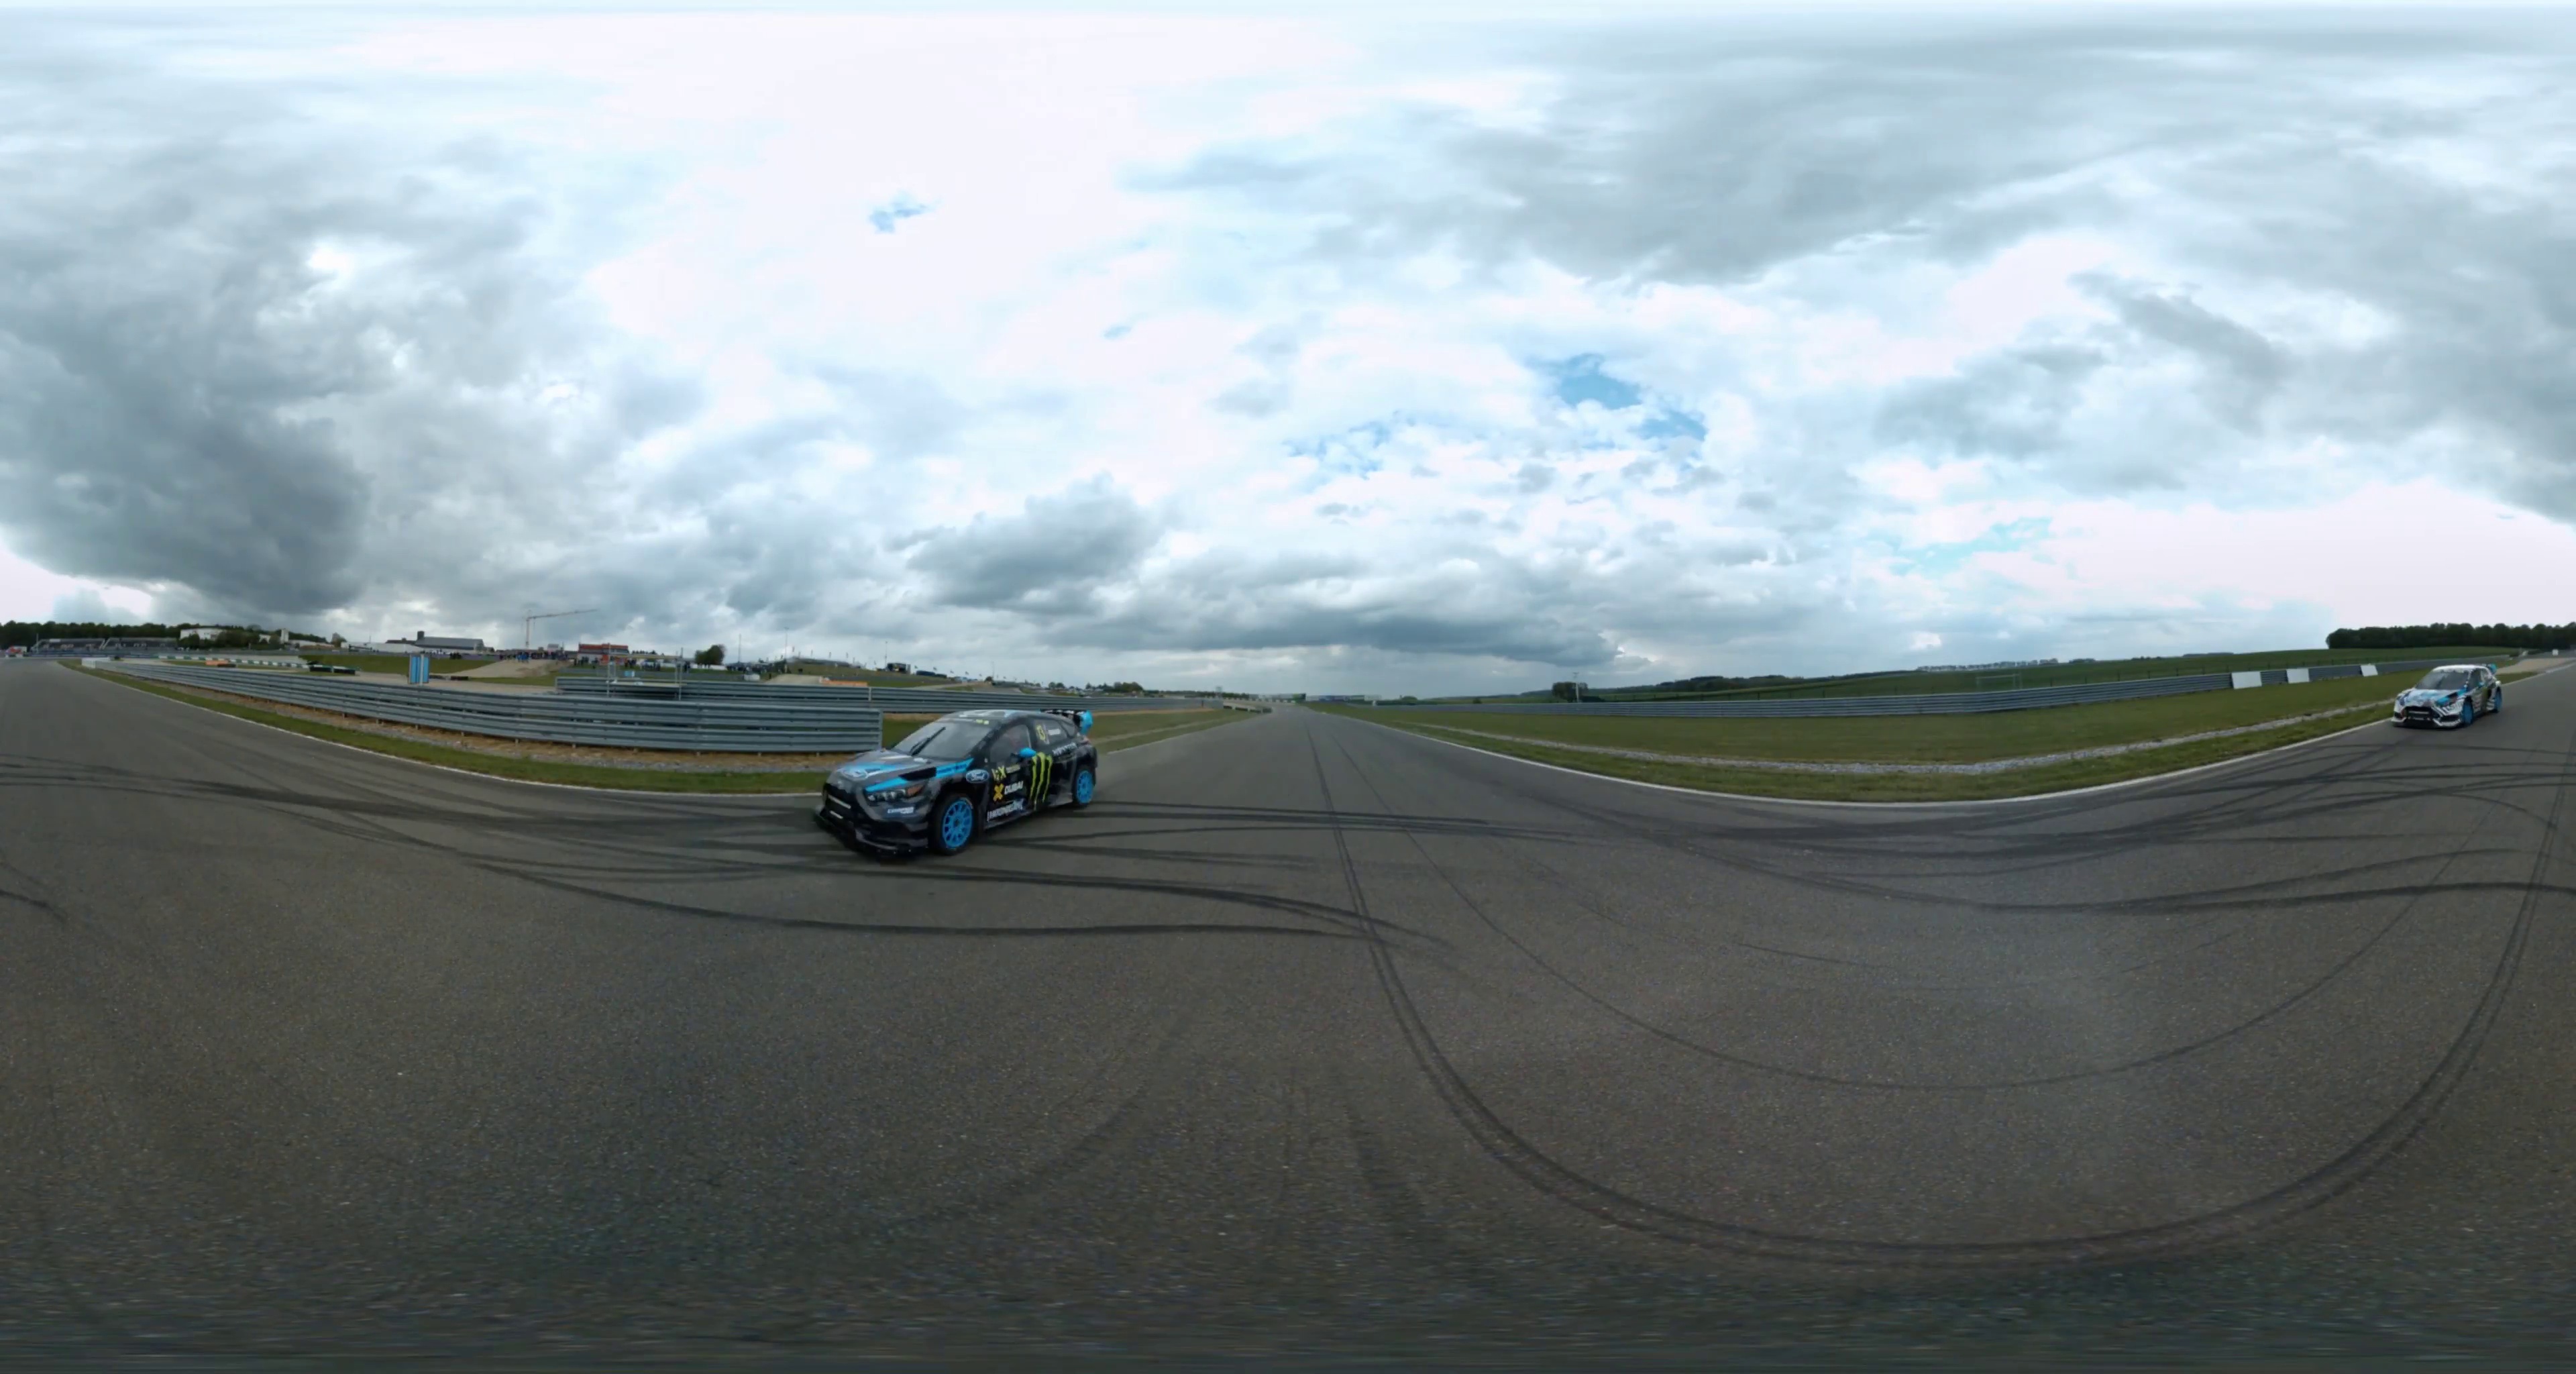
Referred object: The car on the left side of the current view

Referred object: turn slightly left to face the blue race car ahead of you

Referred object: the black-and-blue rally car opposite the blue car on the right